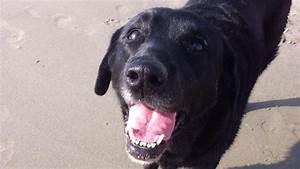
Label: cane